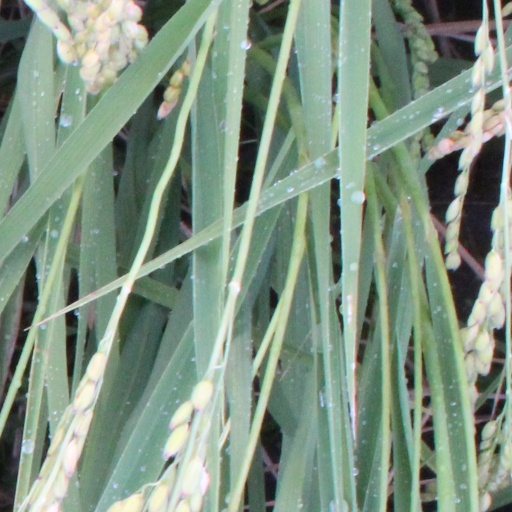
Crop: rice